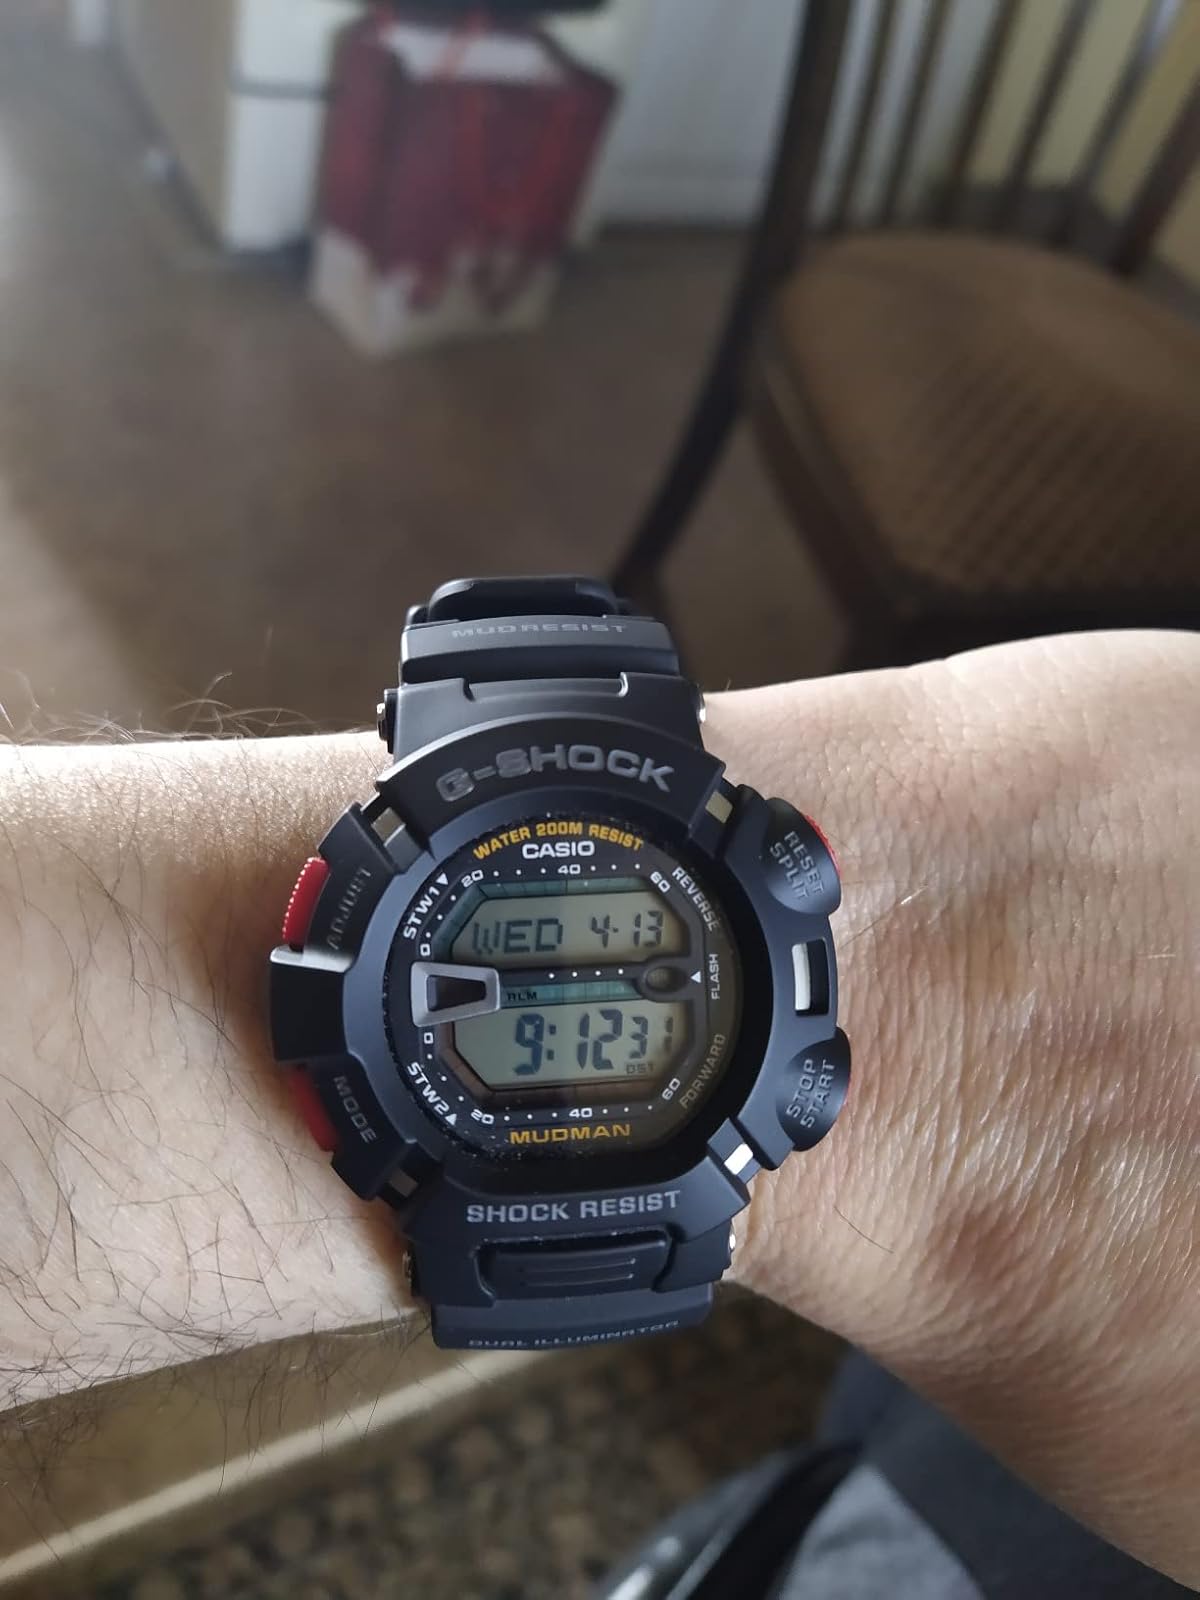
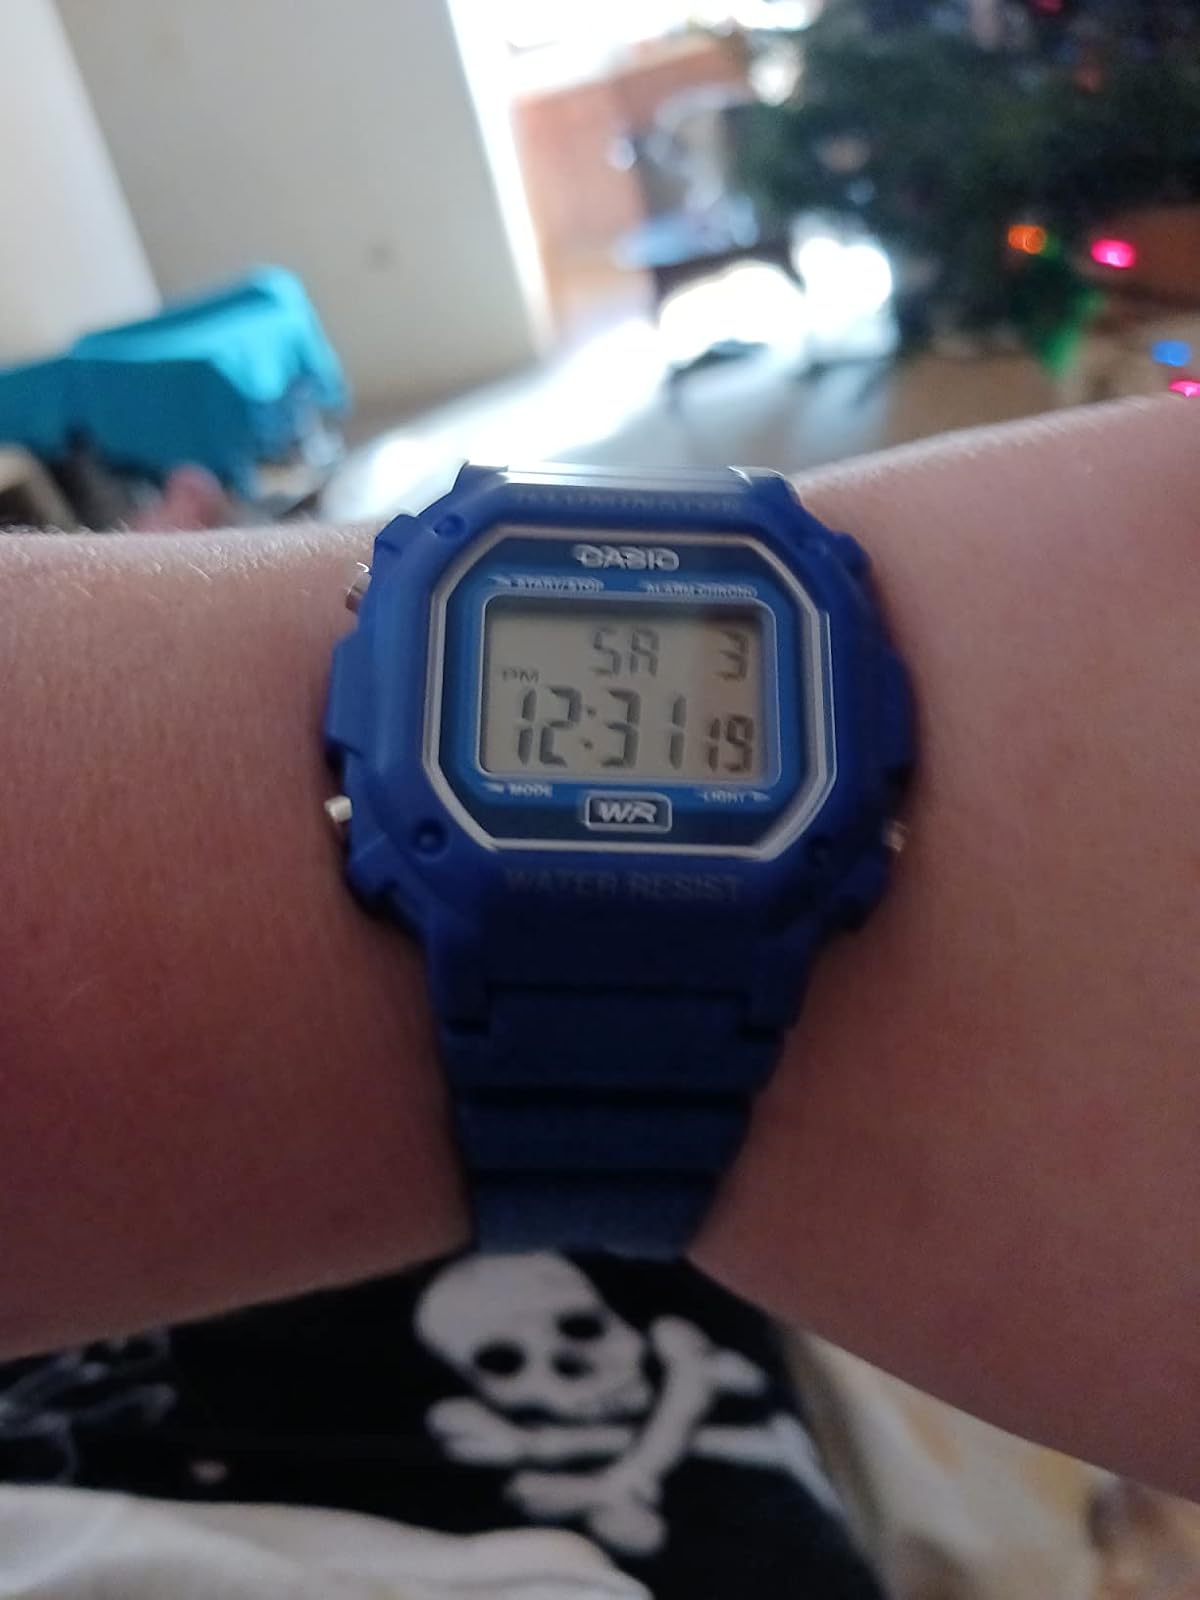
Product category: accessories_watch
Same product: no